Fleet Band Activities

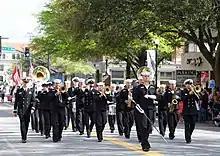
Navy Band Southeast's Parade Band marching during the annual Cherry Blossom Festival in Macon, Georgia, 2017.

Fleet Band Activities (FBA), formerly the Navy Music Program (NMP), is the central management office for nine active-duty fleet bands of the United States Navy. It is located at Naval Support Activity Mid-South in Millington, Tennessee. FBA has the responsibility of coordinating the assignment and distribution of personnel, equipment and funding to the worldwide activities of navy military bands. It also is responsible for managing the application and audition process for potential navy musicians. Personnel from the FBA work directly with the Bureau of Naval Personnel to meet our musician requirements for the fleet.